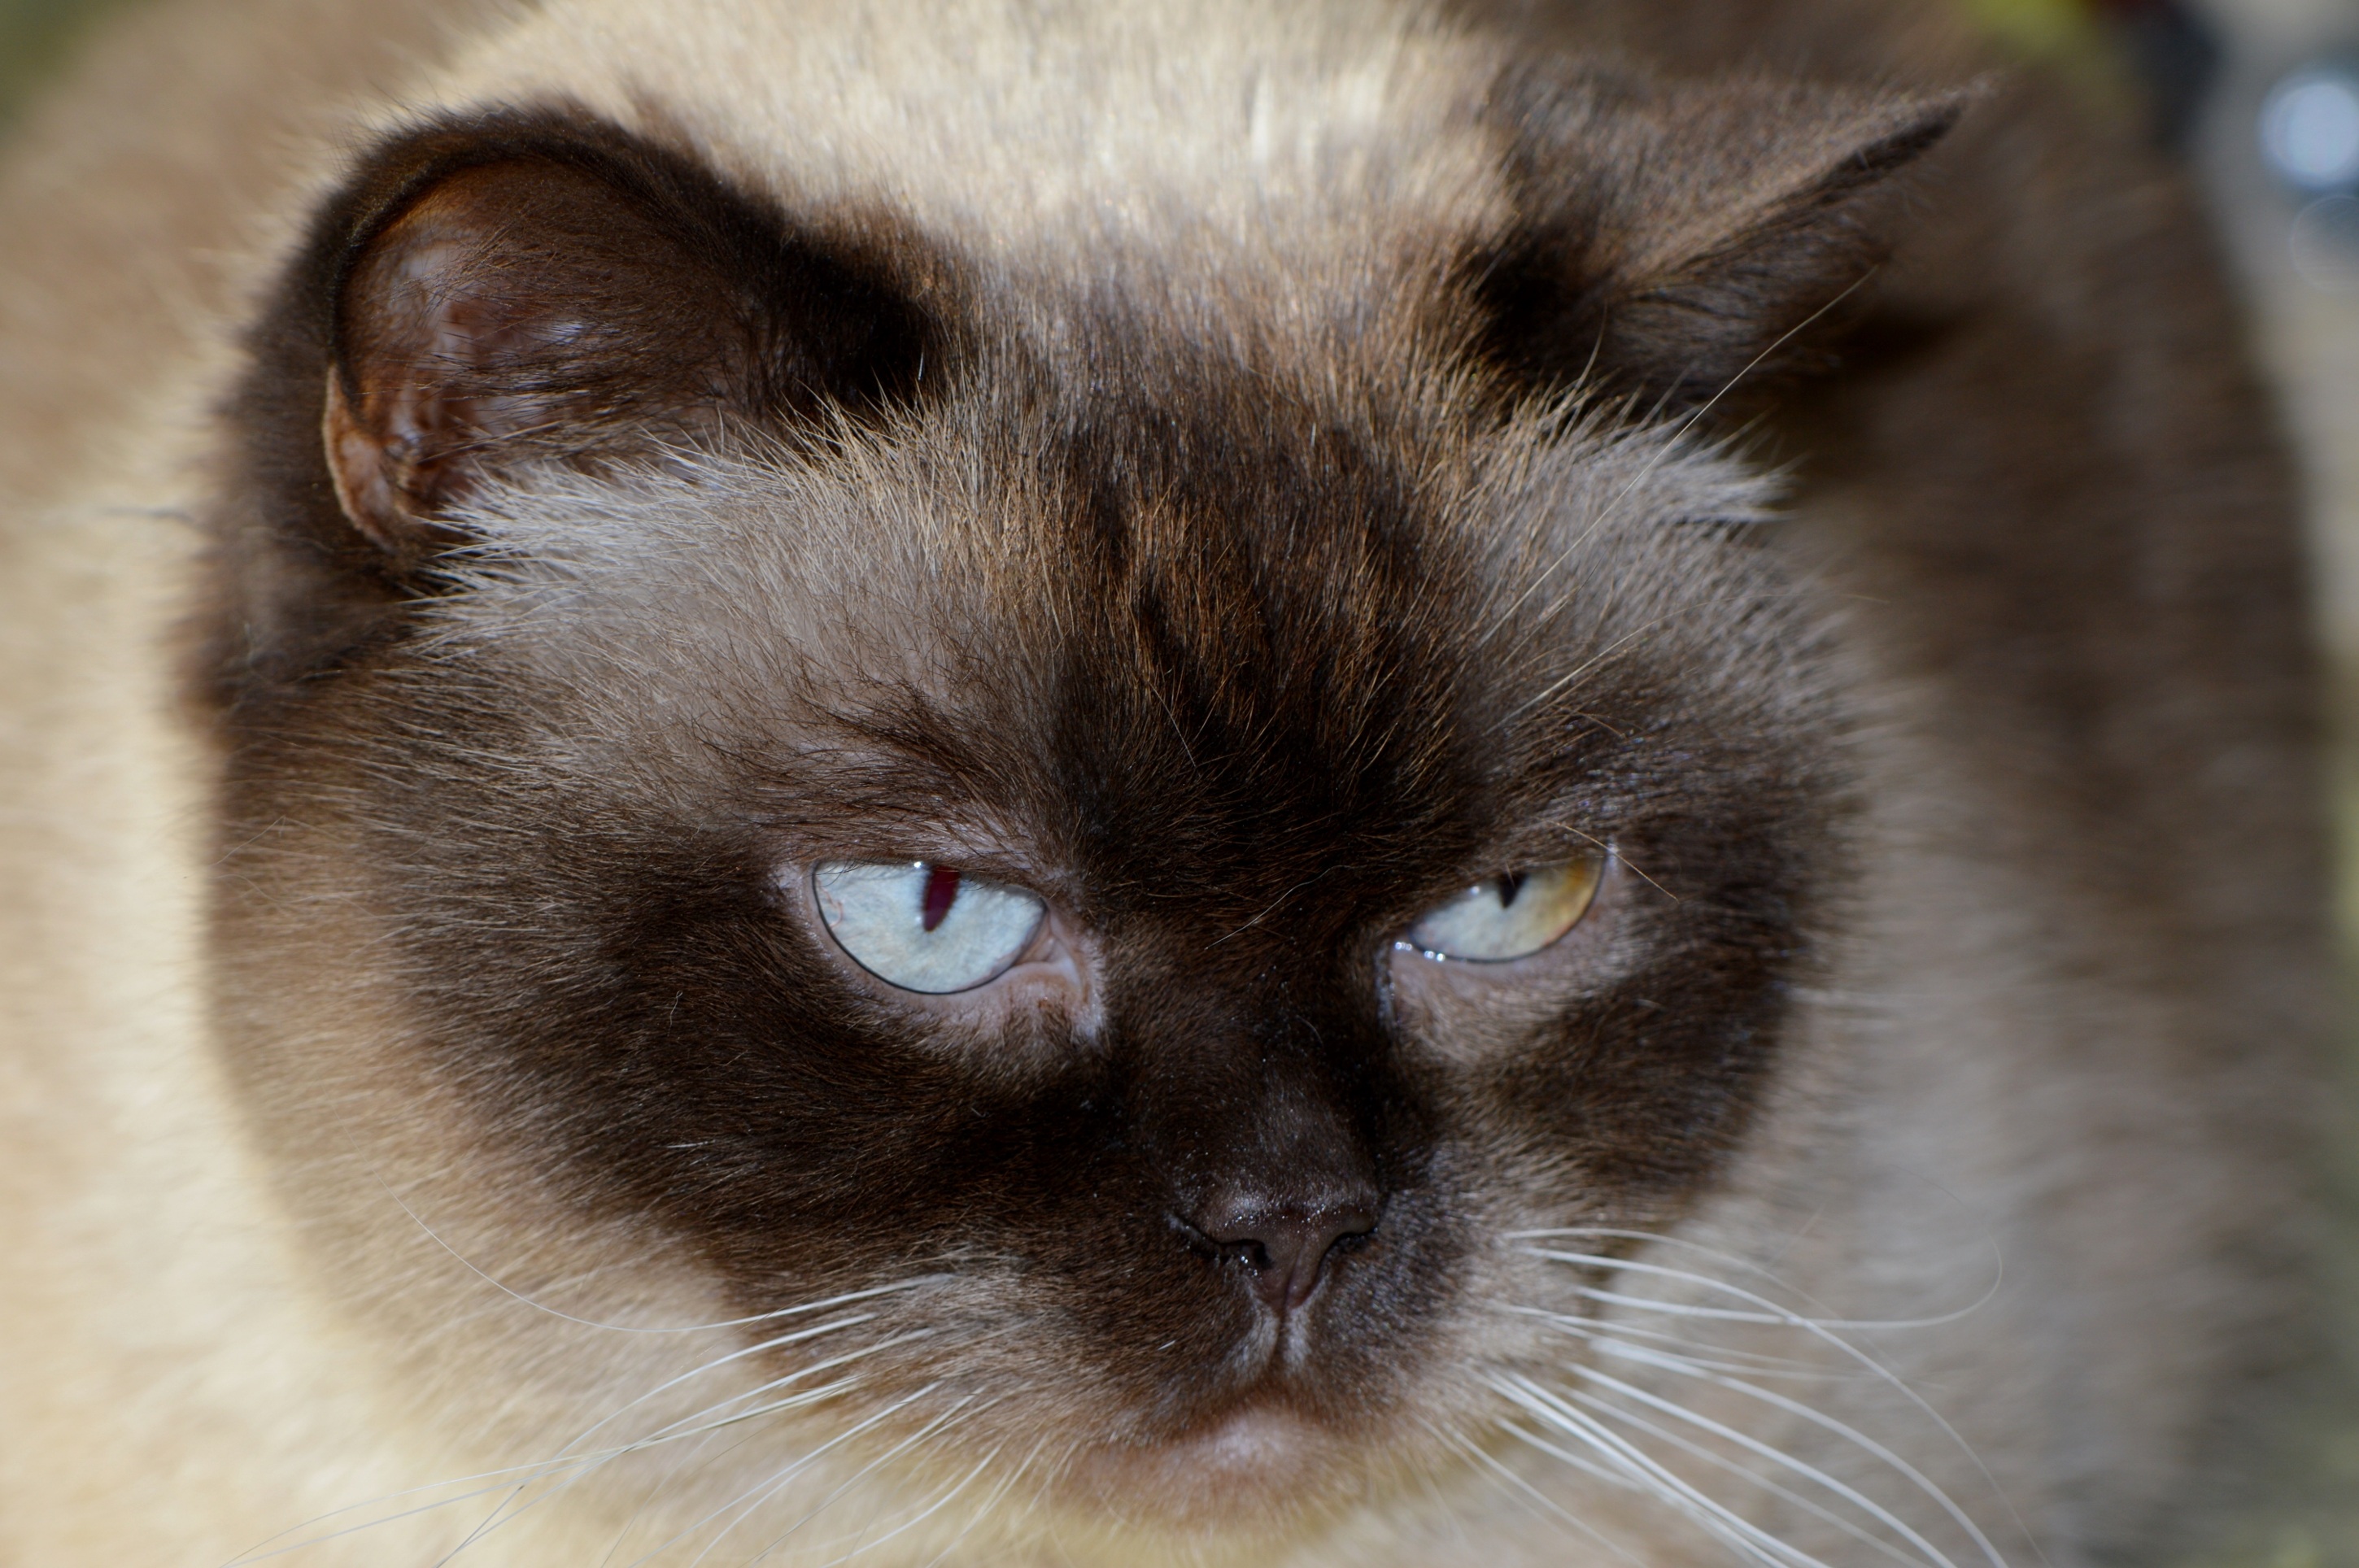
kitten, cat, mammal, fauna, blue eye, close up, thoroughbred, nose, whiskers, snout, vertebrate, mieze, himalayan, siamese, burmese, dear, british shorthair, small to medium sized cats, cat like mammal, carnivoran, domestic short haired cat, birman